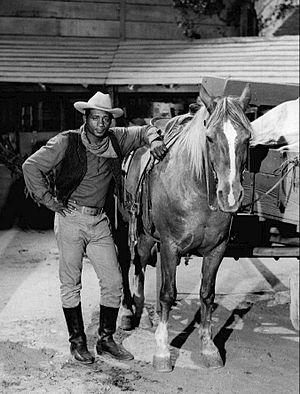
Cet article présente le guide des épisodes de la quatrième saison de la série télévisée américaine Les Mystères de l'Ouest.